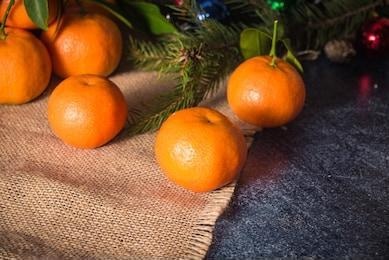
Label: mandarine